Cadolzburg

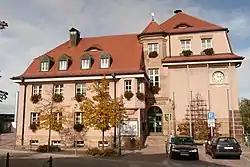
Town hall

From 1978 to 2002 Claus Pierer (SPD) was mayor of the Cadolzburg, followed by Bernd Obst (CSU). On 2 March 2008 he was reelected with 79% of the votes against Hermann Zempel (SPD) with 21%. On 16. March 2014 Obst was elected for his third term with 76% of the votes, while his runup Diana Eichhorn (SPD) received 24%. He was re-elected in 2020. On 17 March 2024, Sarah Höfler (SPD/BfC) was elected mayor after Obst became Landrat of the district of Fürth. She received 56.9% of the votes.